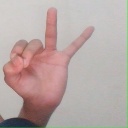
अक्षर: ण